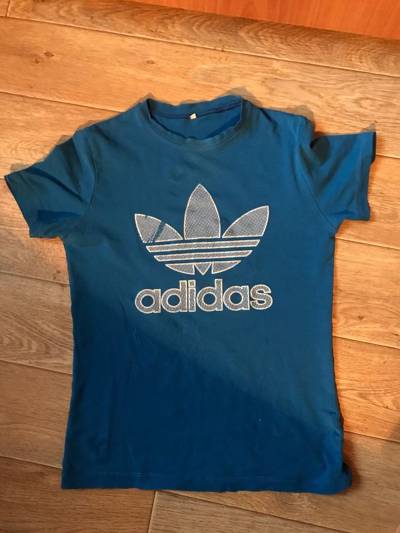
Waste category: clothes